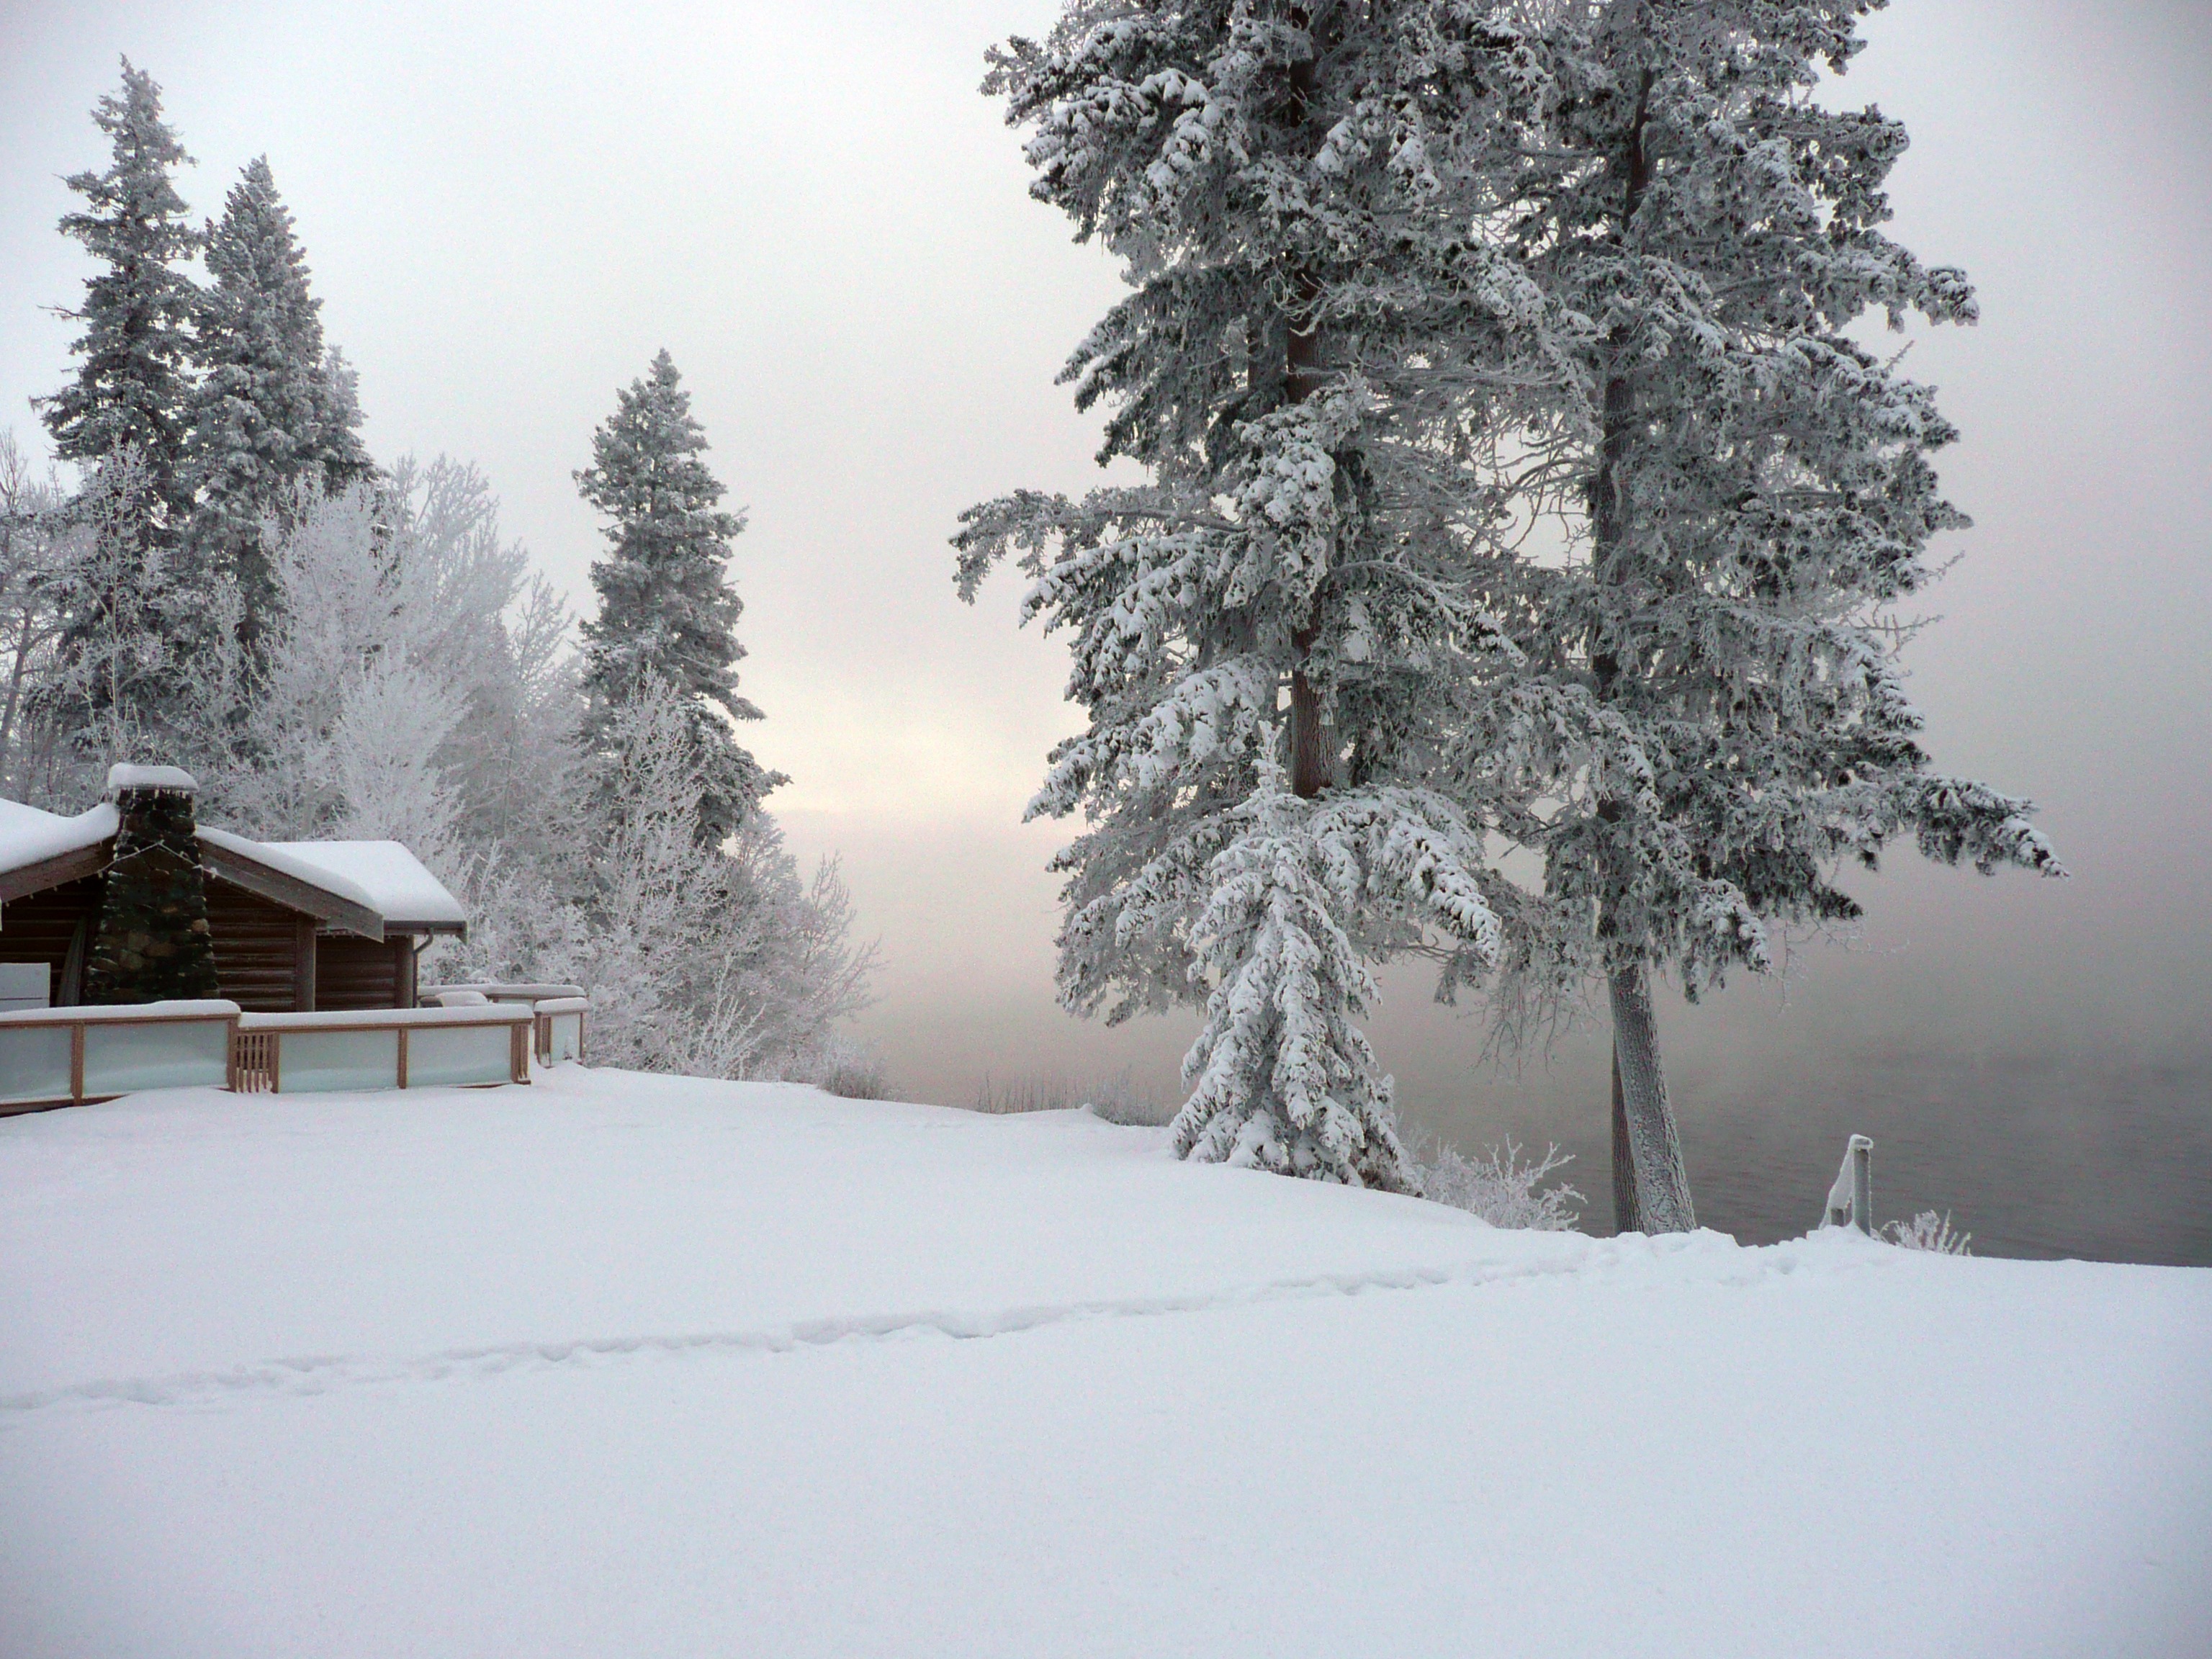
landscape, tree, snow, cold, winter, scenery, weather, season, canada, blizzard, winter dream, freezing, british columbia, canim lake, atmospheric phenomenon, geological phenomenon, winter storm